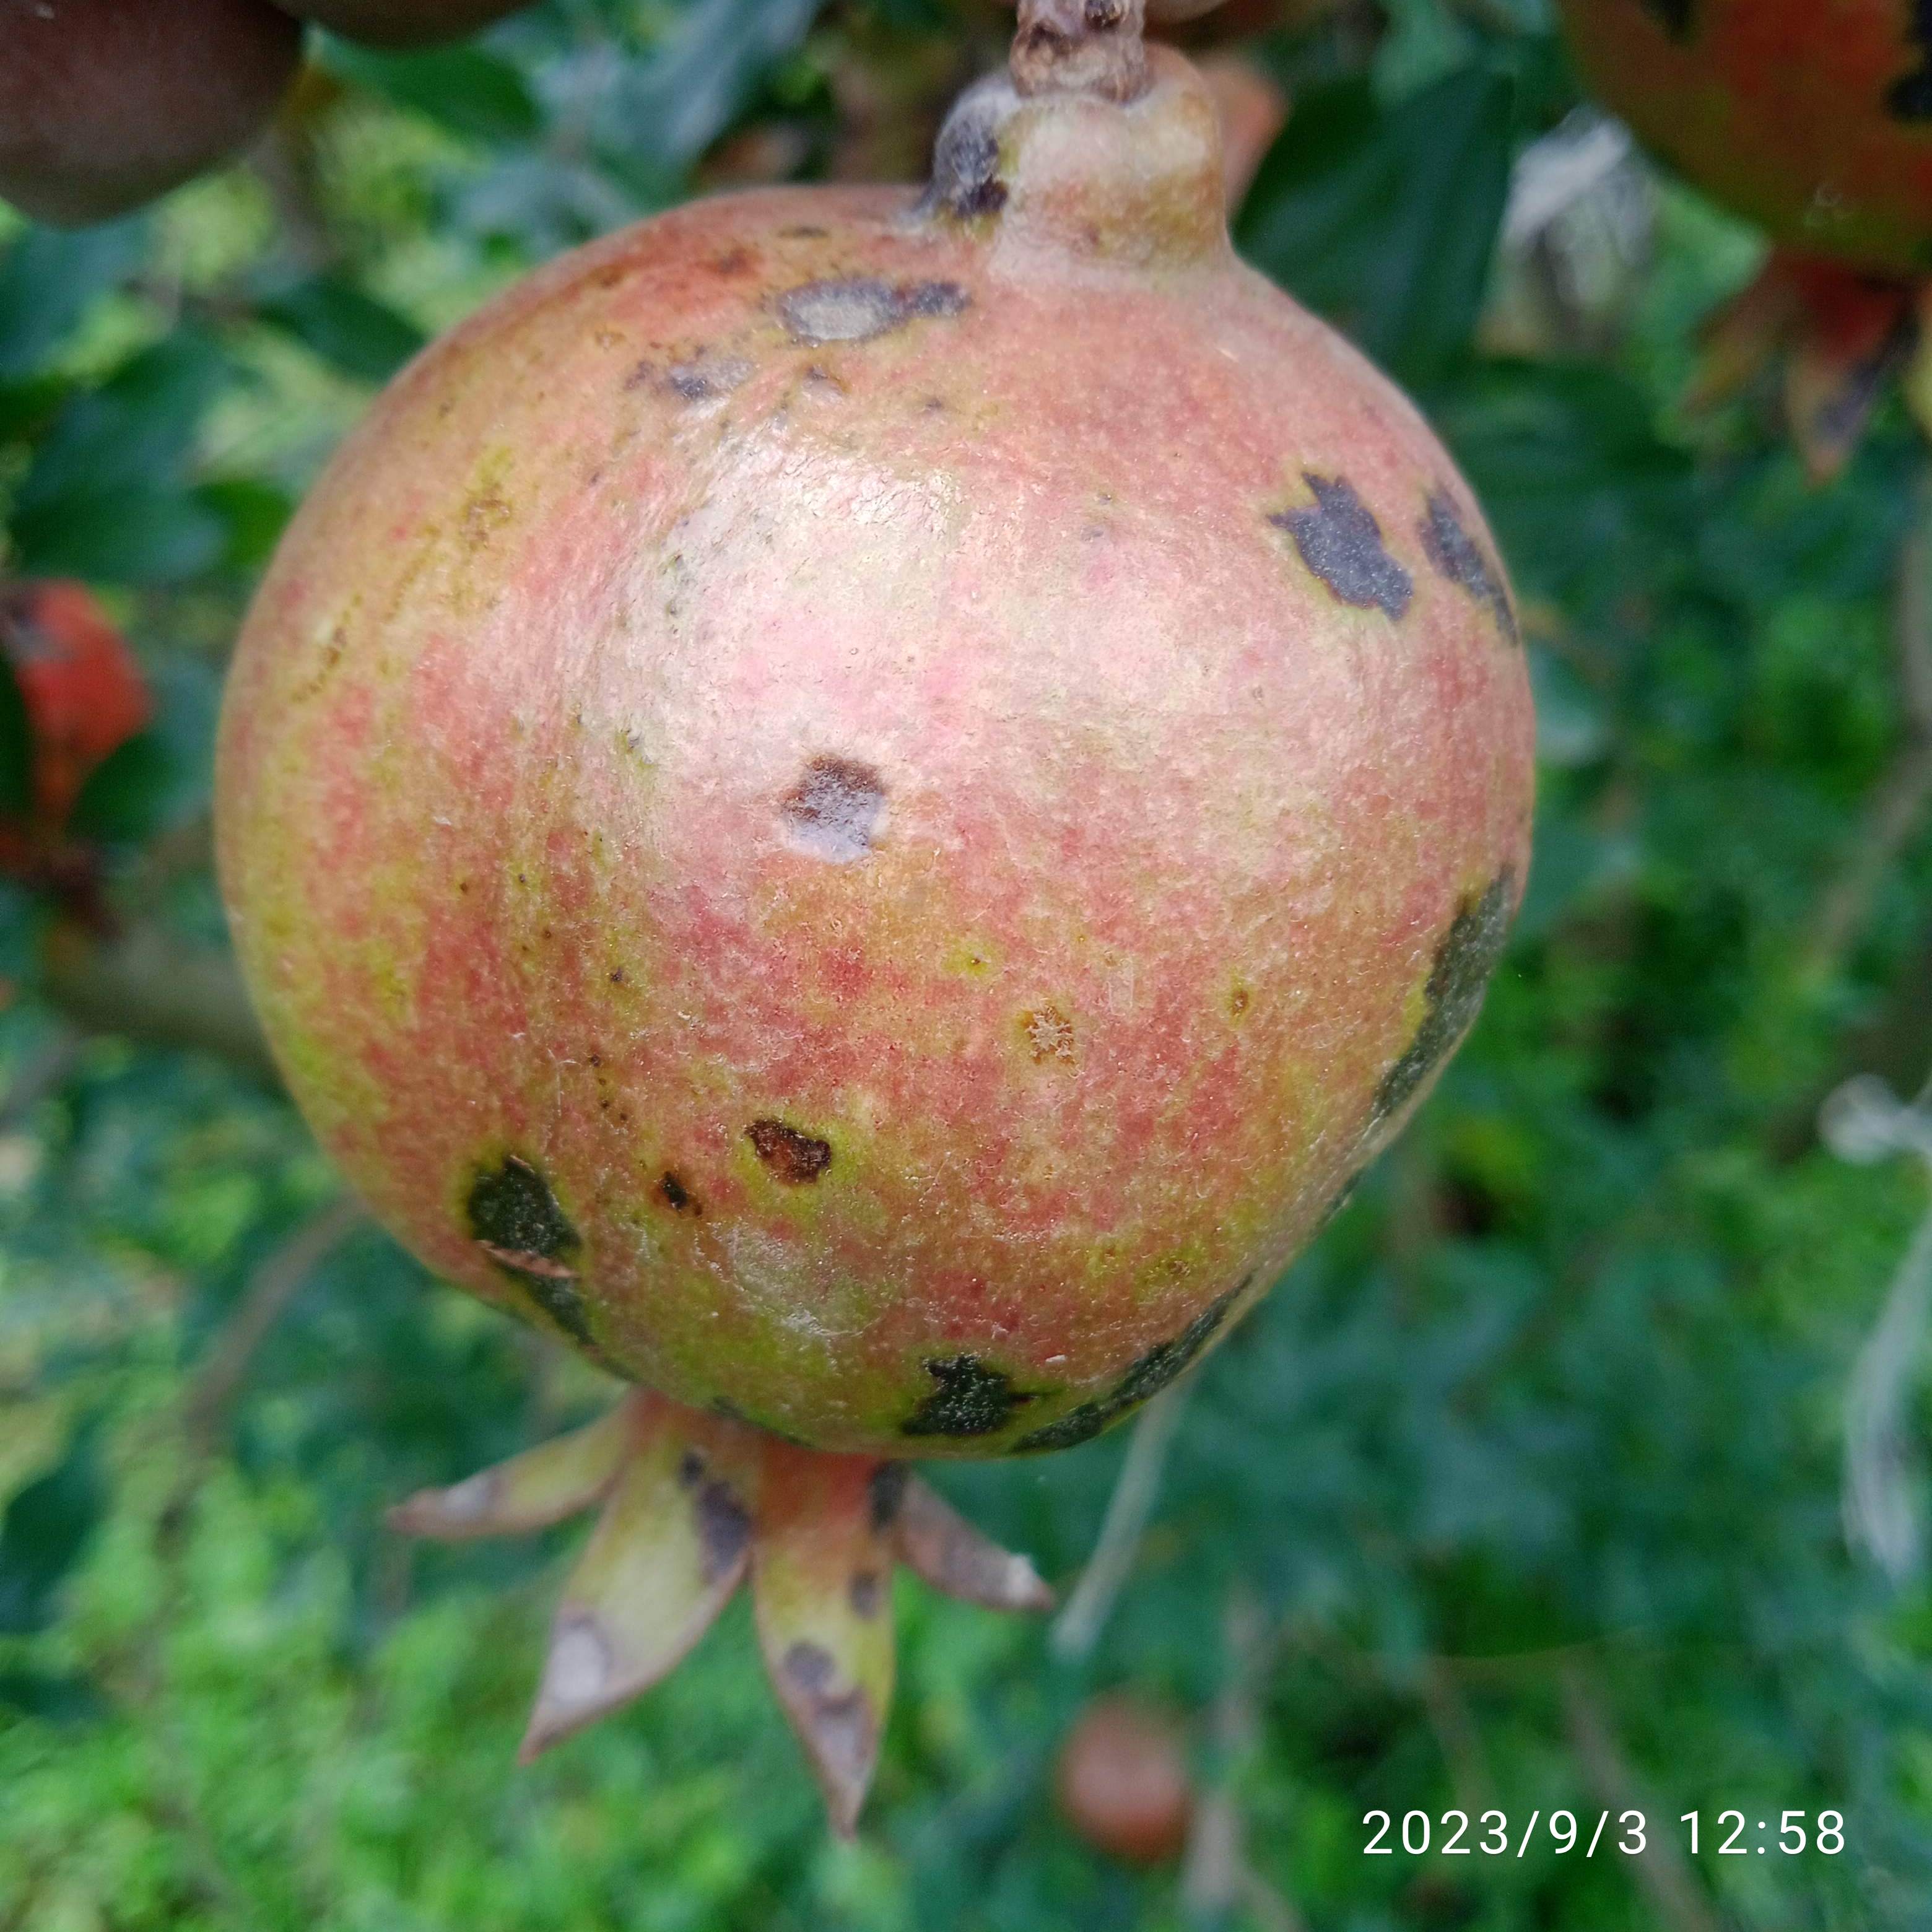
Label: Anthracnose